Lockheed Corporation

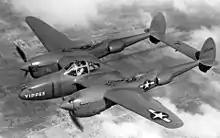
P-38J Lightning "Yippee"

At the beginning of World War II, Lockheed – under the guidance of Clarence (Kelly) Johnson, who is considered one of the best-known American aircraft designers – answered a specification for an interceptor by submitting the P-38 Lightning fighter aircraft, a twin-engined, twin-boom design. The P-38 was the only American fighter aircraft in production throughout the entirety of American involvement in the war, from Pearl Harbor to Victory over Japan Day. It filled ground-attack, air-to-air, and even tactical bombing roles in all theaters of the war in which the United States operated. The P-38 was responsible for shooting down more Japanese aircraft than any other U.S. Army Air Forces type during the war; it is particularly famous for being the aircraft type that shot down Japanese Admiral Isoroku Yamamoto's airplane.